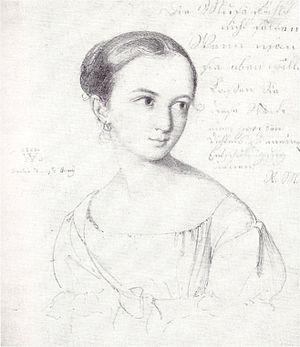
Johann Peter Gustav Lejeune Dirichlet est un mathématicien prussien qui apporta de profondes contributions à la théorie des nombres, en créant le domaine de la théorie analytique des nombres et à la théorie des séries de Fourier. On lui doit d'autres avancées en analyse mathématique. On lui attribue la définition formelle moderne d'une fonction.